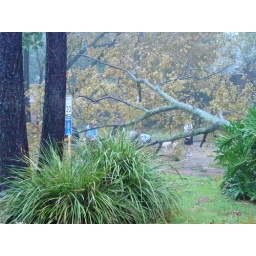
Felled tree in neighborhood street